Electronic musical instrument

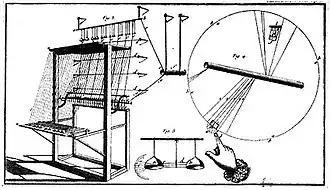
Diagram of the clavecin électrique

In the 18th-century, musicians and composers adapted a number of acoustic instruments to exploit the novelty of electricity. Thus, in the broadest sense, the first electrified musical instrument was the Denis d'or keyboard, dating from 1753, followed shortly by the clavecin électrique by the Frenchman Jean-Baptiste de Laborde in 1761. The Denis d'or consisted of a keyboard instrument of over 700 strings, electrified temporarily to enhance sonic qualities. The clavecin électrique was a keyboard instrument with plectra (picks) activated electrically. However, neither instrument used electricity as a sound source.